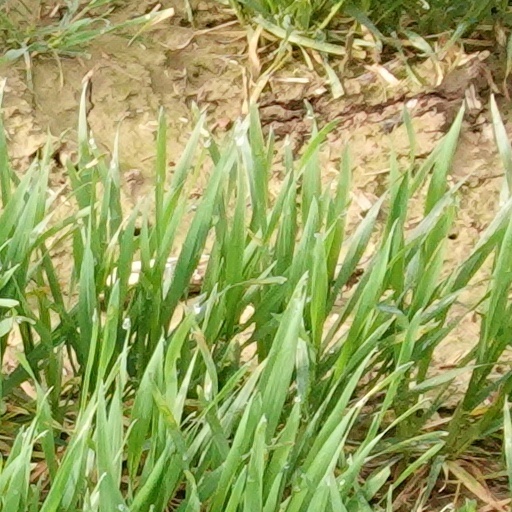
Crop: wheat